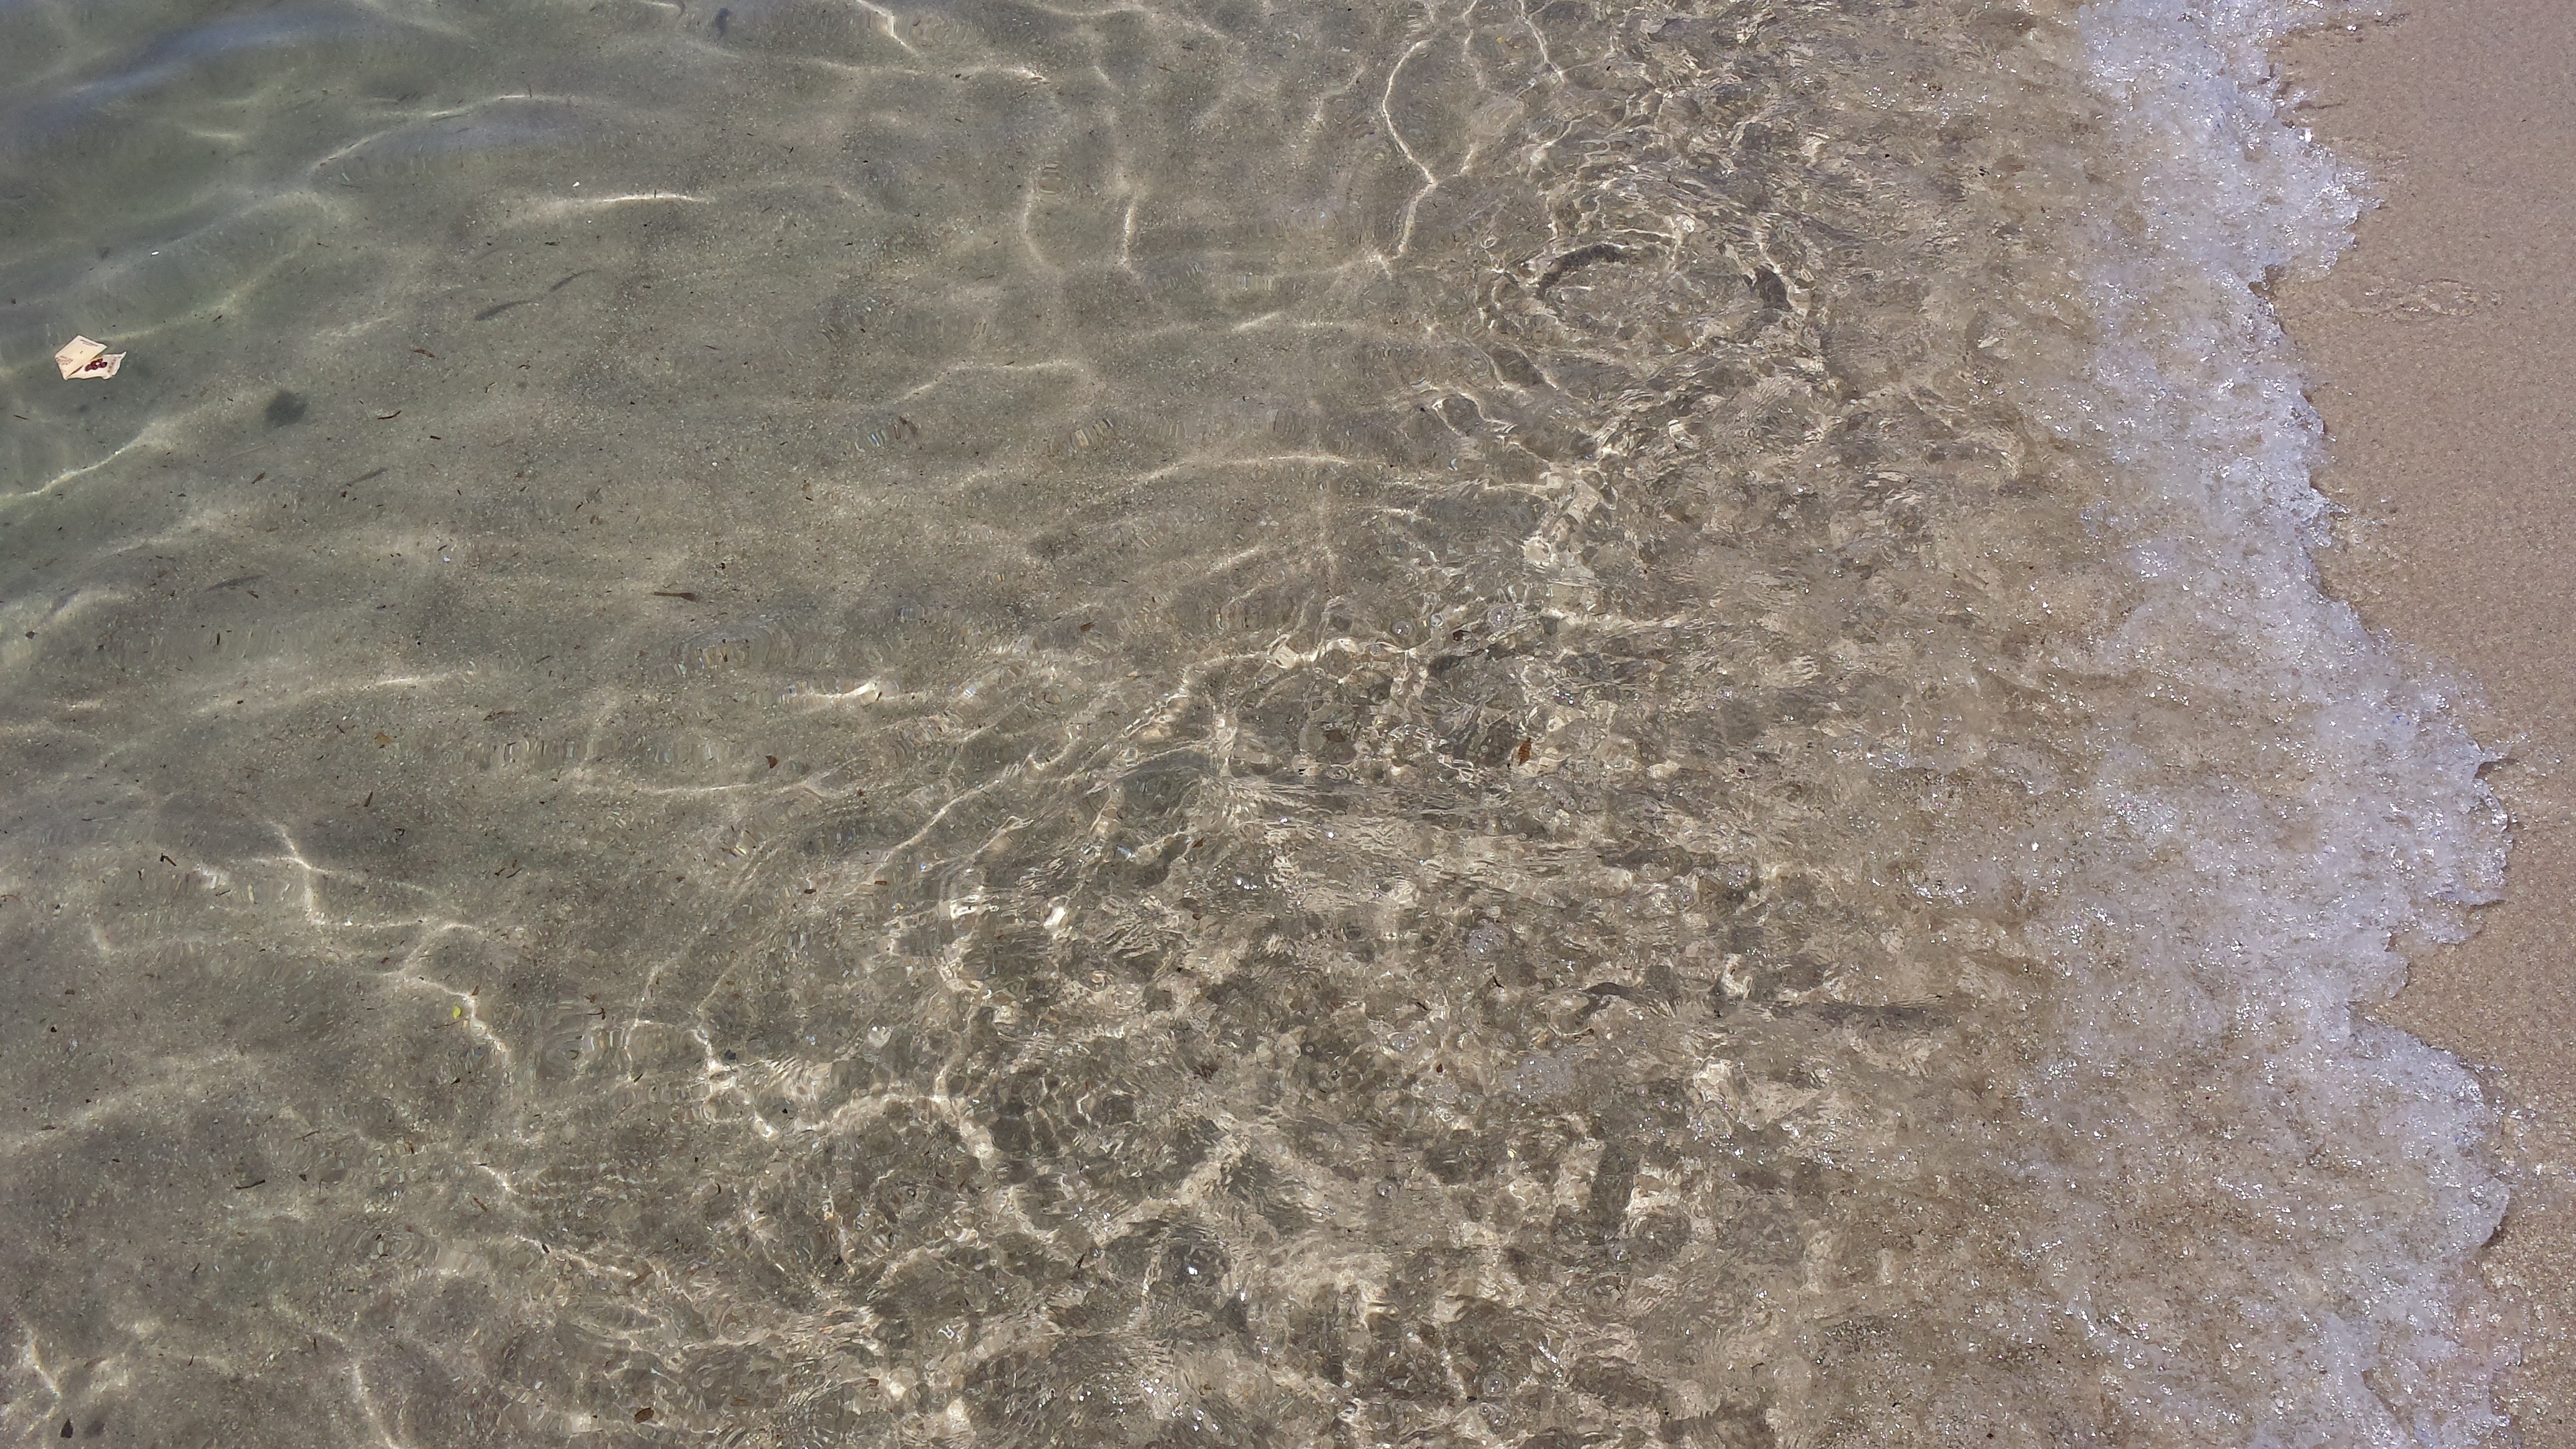
sea, water, sand, floor, clear, soil, material, spain, murmur, flooring